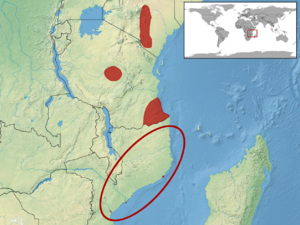
Trachylepis margaritifera est une espèce de sauriens de la famille des Scincidae.